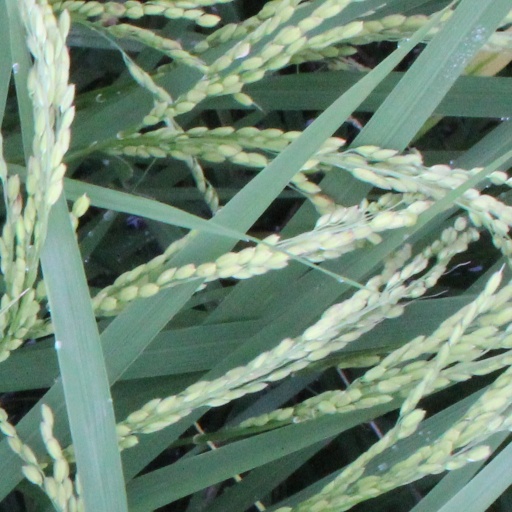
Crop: rice